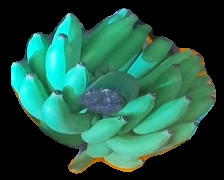
Variety: elakki-bale
Grade: grade2